Thomas Seckford

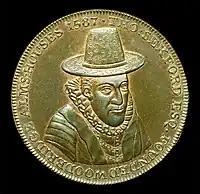
1796 Conder Token, Obverse

Seckford also built the nearby Woodbridge Shire Hall, or Sessions-Hall, when the quarter-sessions were removed from Melton, as a two-storey structure with open market below (the arches of which have since been infilled), and a room above which he gave to the County in perpetuity. Seckford's arms are displayed in stonework over the first floor west entrance. He became Treasurer of Gray's Inn in 1565.